Bohumil Doležal

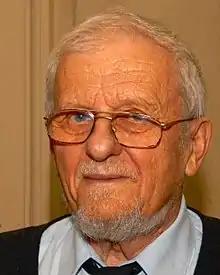
Bohumil Doležal in 2017

Bohumil Doležal (born 17 January 1940) is a Czech literary critic, politician and former dissident. He was a political advisor to Václav Klaus, the former Czech prime minister.